Johnstown Traction Company

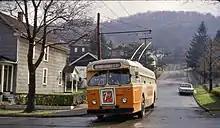
JTC trolley bus 705 on the final day of trolley bus service in Johnstown, November 11, 1967.

Johnstown Traction Company (JTC) was a public transit system in Johnstown, Pennsylvania, United States. For most of its existence it was primarily a street-railway system, but in later years also operated rubber-tired vehicles. JTC operated trolley (tram) service in Johnstown from February 23, 1910 to June 11, 1960. Johnstown was one of the last small cities to abandon trolley service in the United States. It was also the smallest city to acquire a fleet of PCC cars and acquired trackless trolleys at a late date compared to larger transit properties. Many of the 1920s-era cars went directly to museums; however, none of the 17 PCC streetcars were saved. Efforts to sell the 16 then-surviving PCC cars intact were unsuccessful, and in 1962 they were scrapped, but many of their components were salvaged and sold to the Brussels, Belgium tram system, reused in the last series of single PCC trams, which ran from 1970 until February 2010.